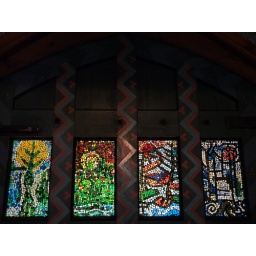
stained glass in the front door of Red House